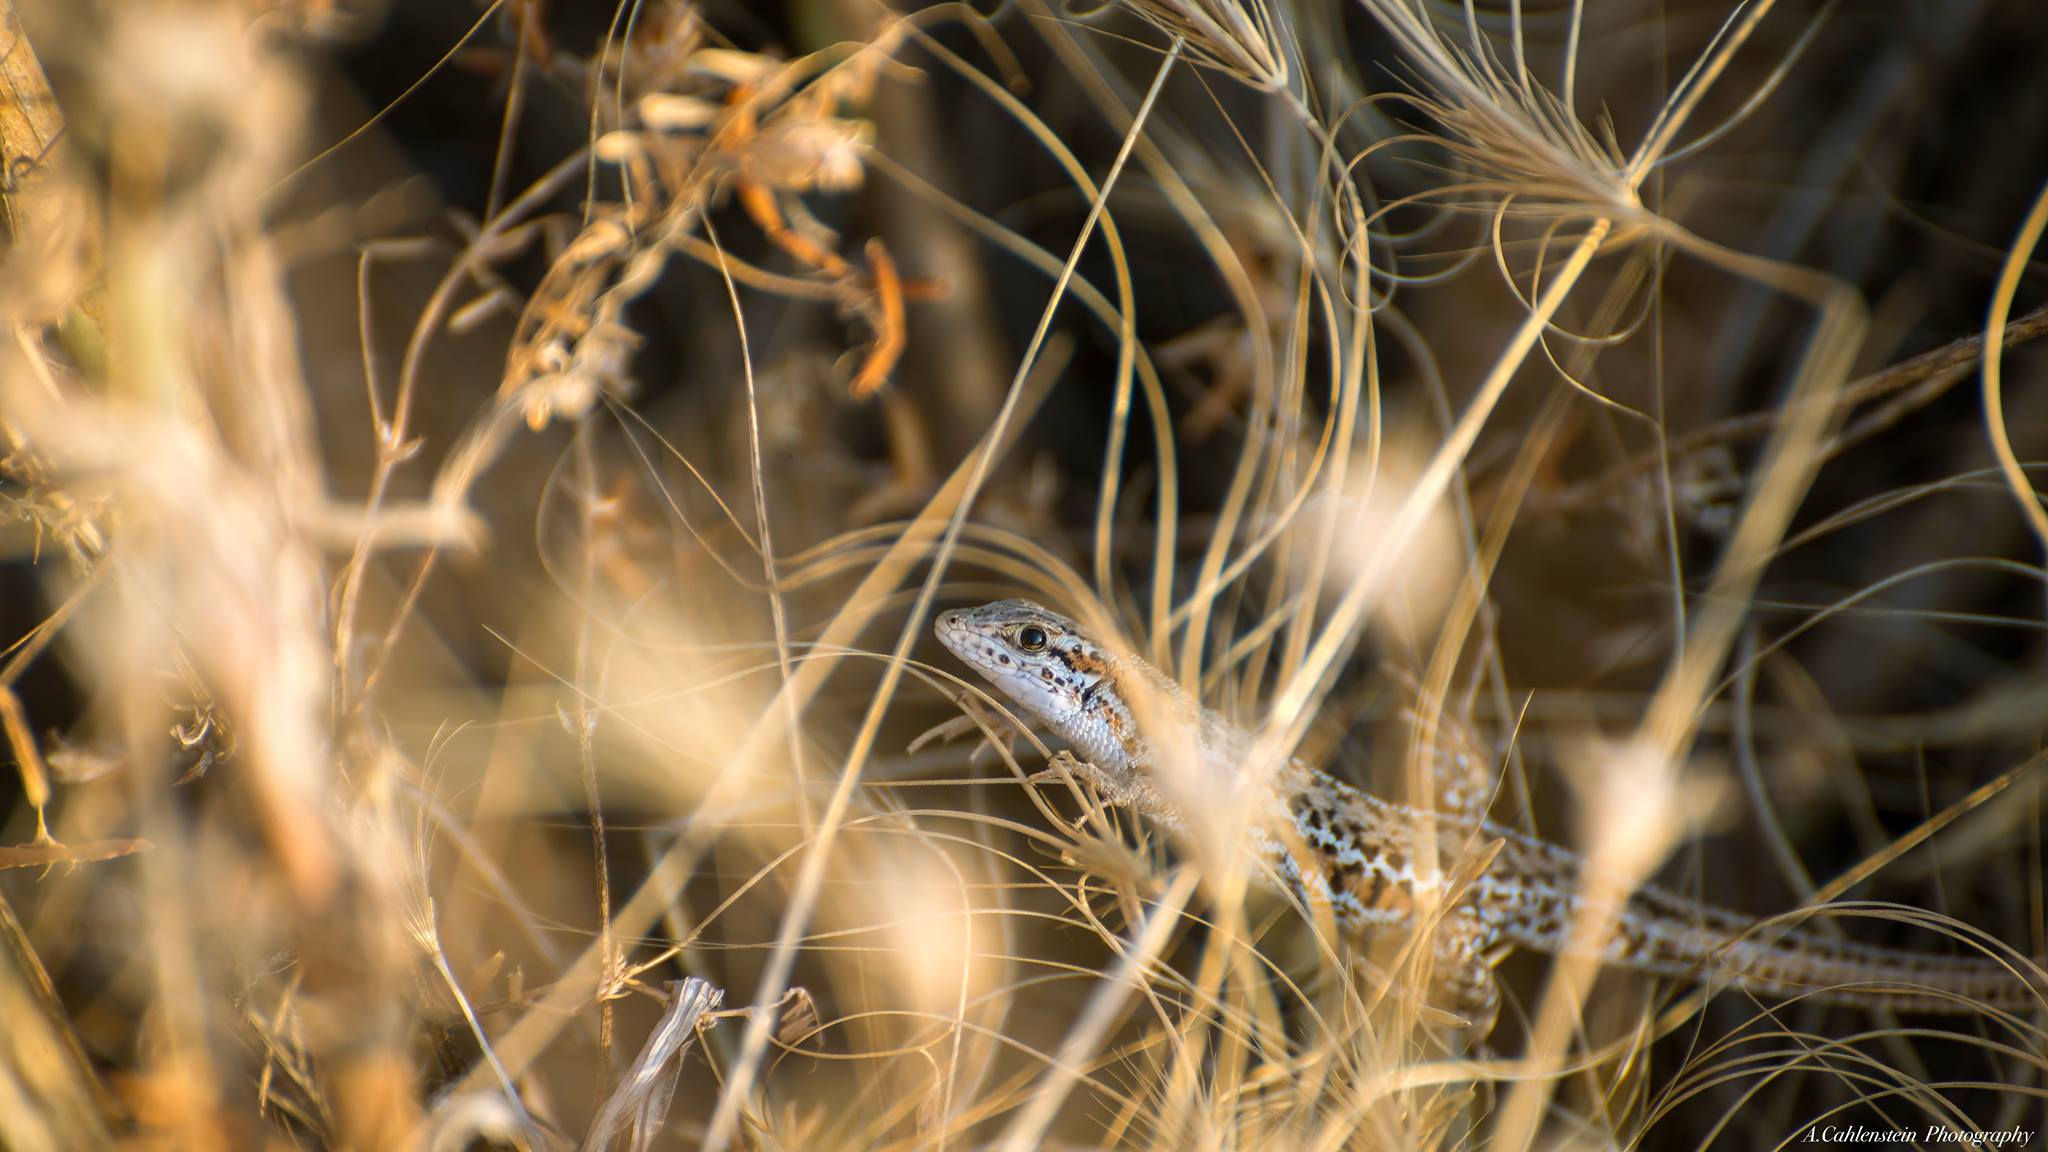
nature, grass, branch, light, photography, sunlight, flower, wildlife, autumn, flora, close up, macro photography, grass family, computer wallpaper